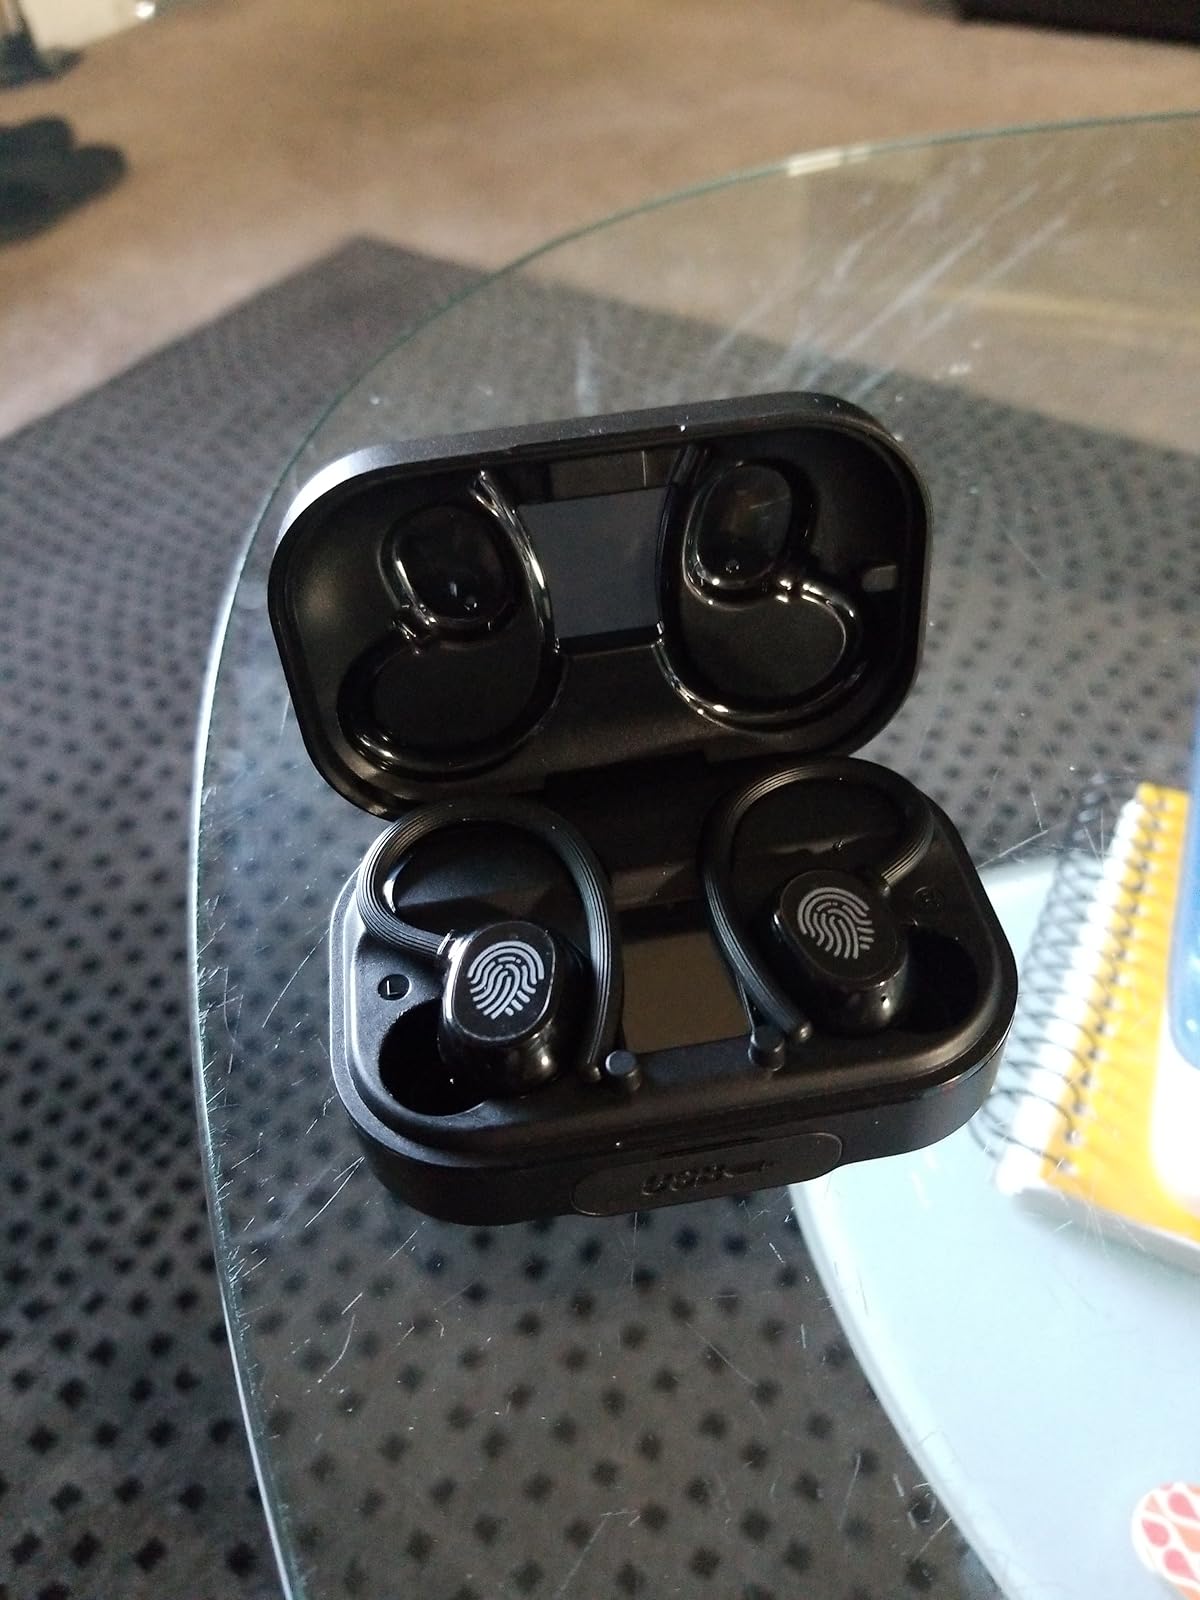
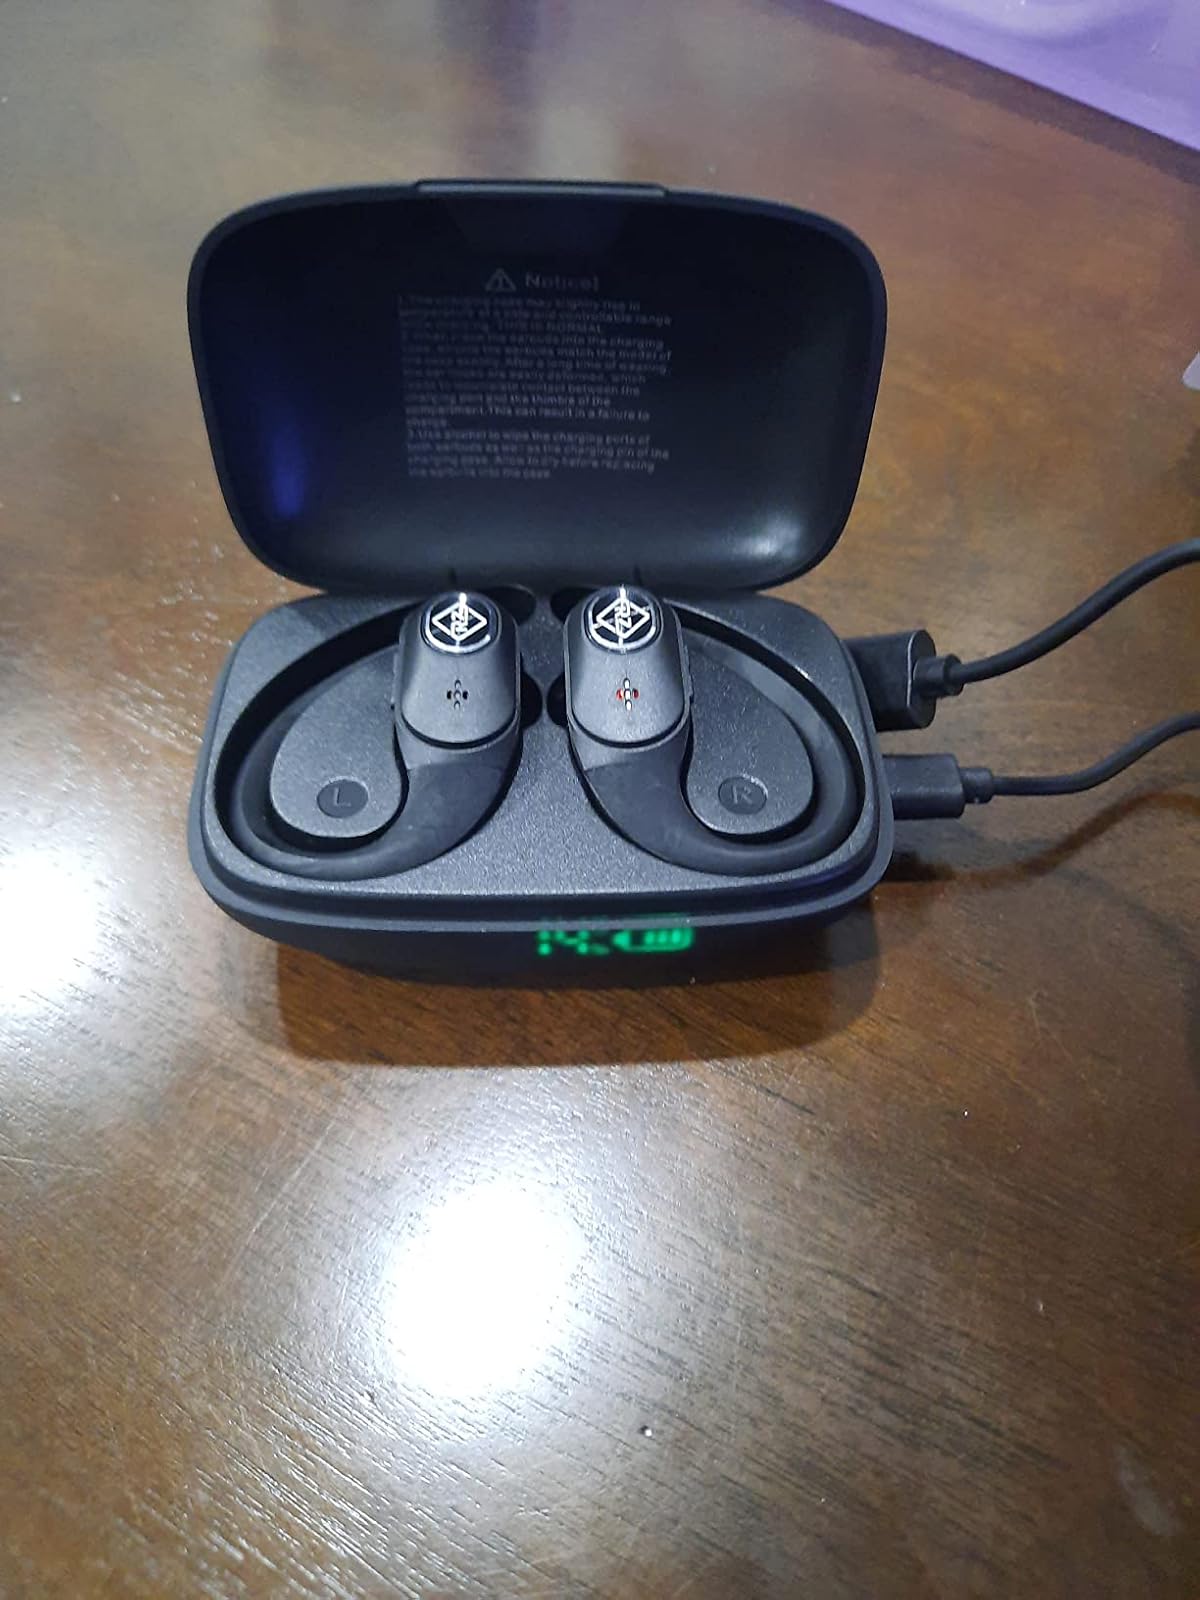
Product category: earbuds
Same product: no